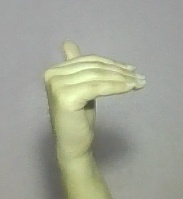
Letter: khaa